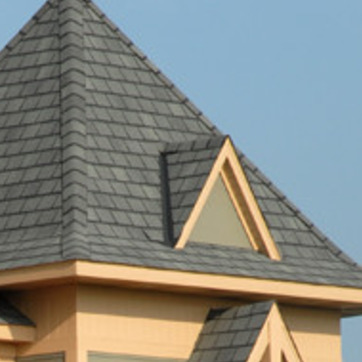
Material: other